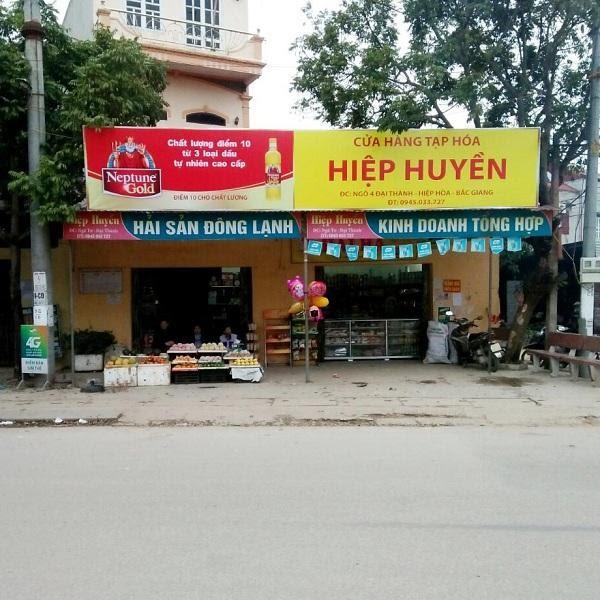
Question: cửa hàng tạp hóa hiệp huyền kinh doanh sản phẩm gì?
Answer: kinh doanh tổng hợp